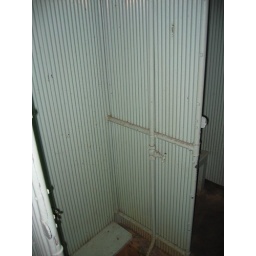
Showers in the bath house - Quarantine Station